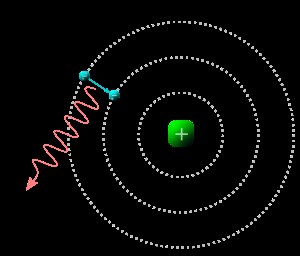
Atom / Atommodeller
Bohrs model af et brintatom. En elektron springer mellem faste baner og udsender en foton med en bestemt energi.
Et atom er som den mindste kendte kemiske bestanddel, som et materiale kan opdeles i.